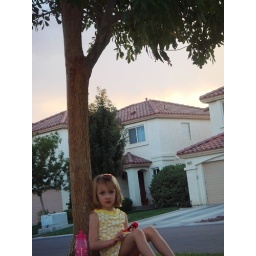
sitting under a tree in front of Diane and Bernie's house